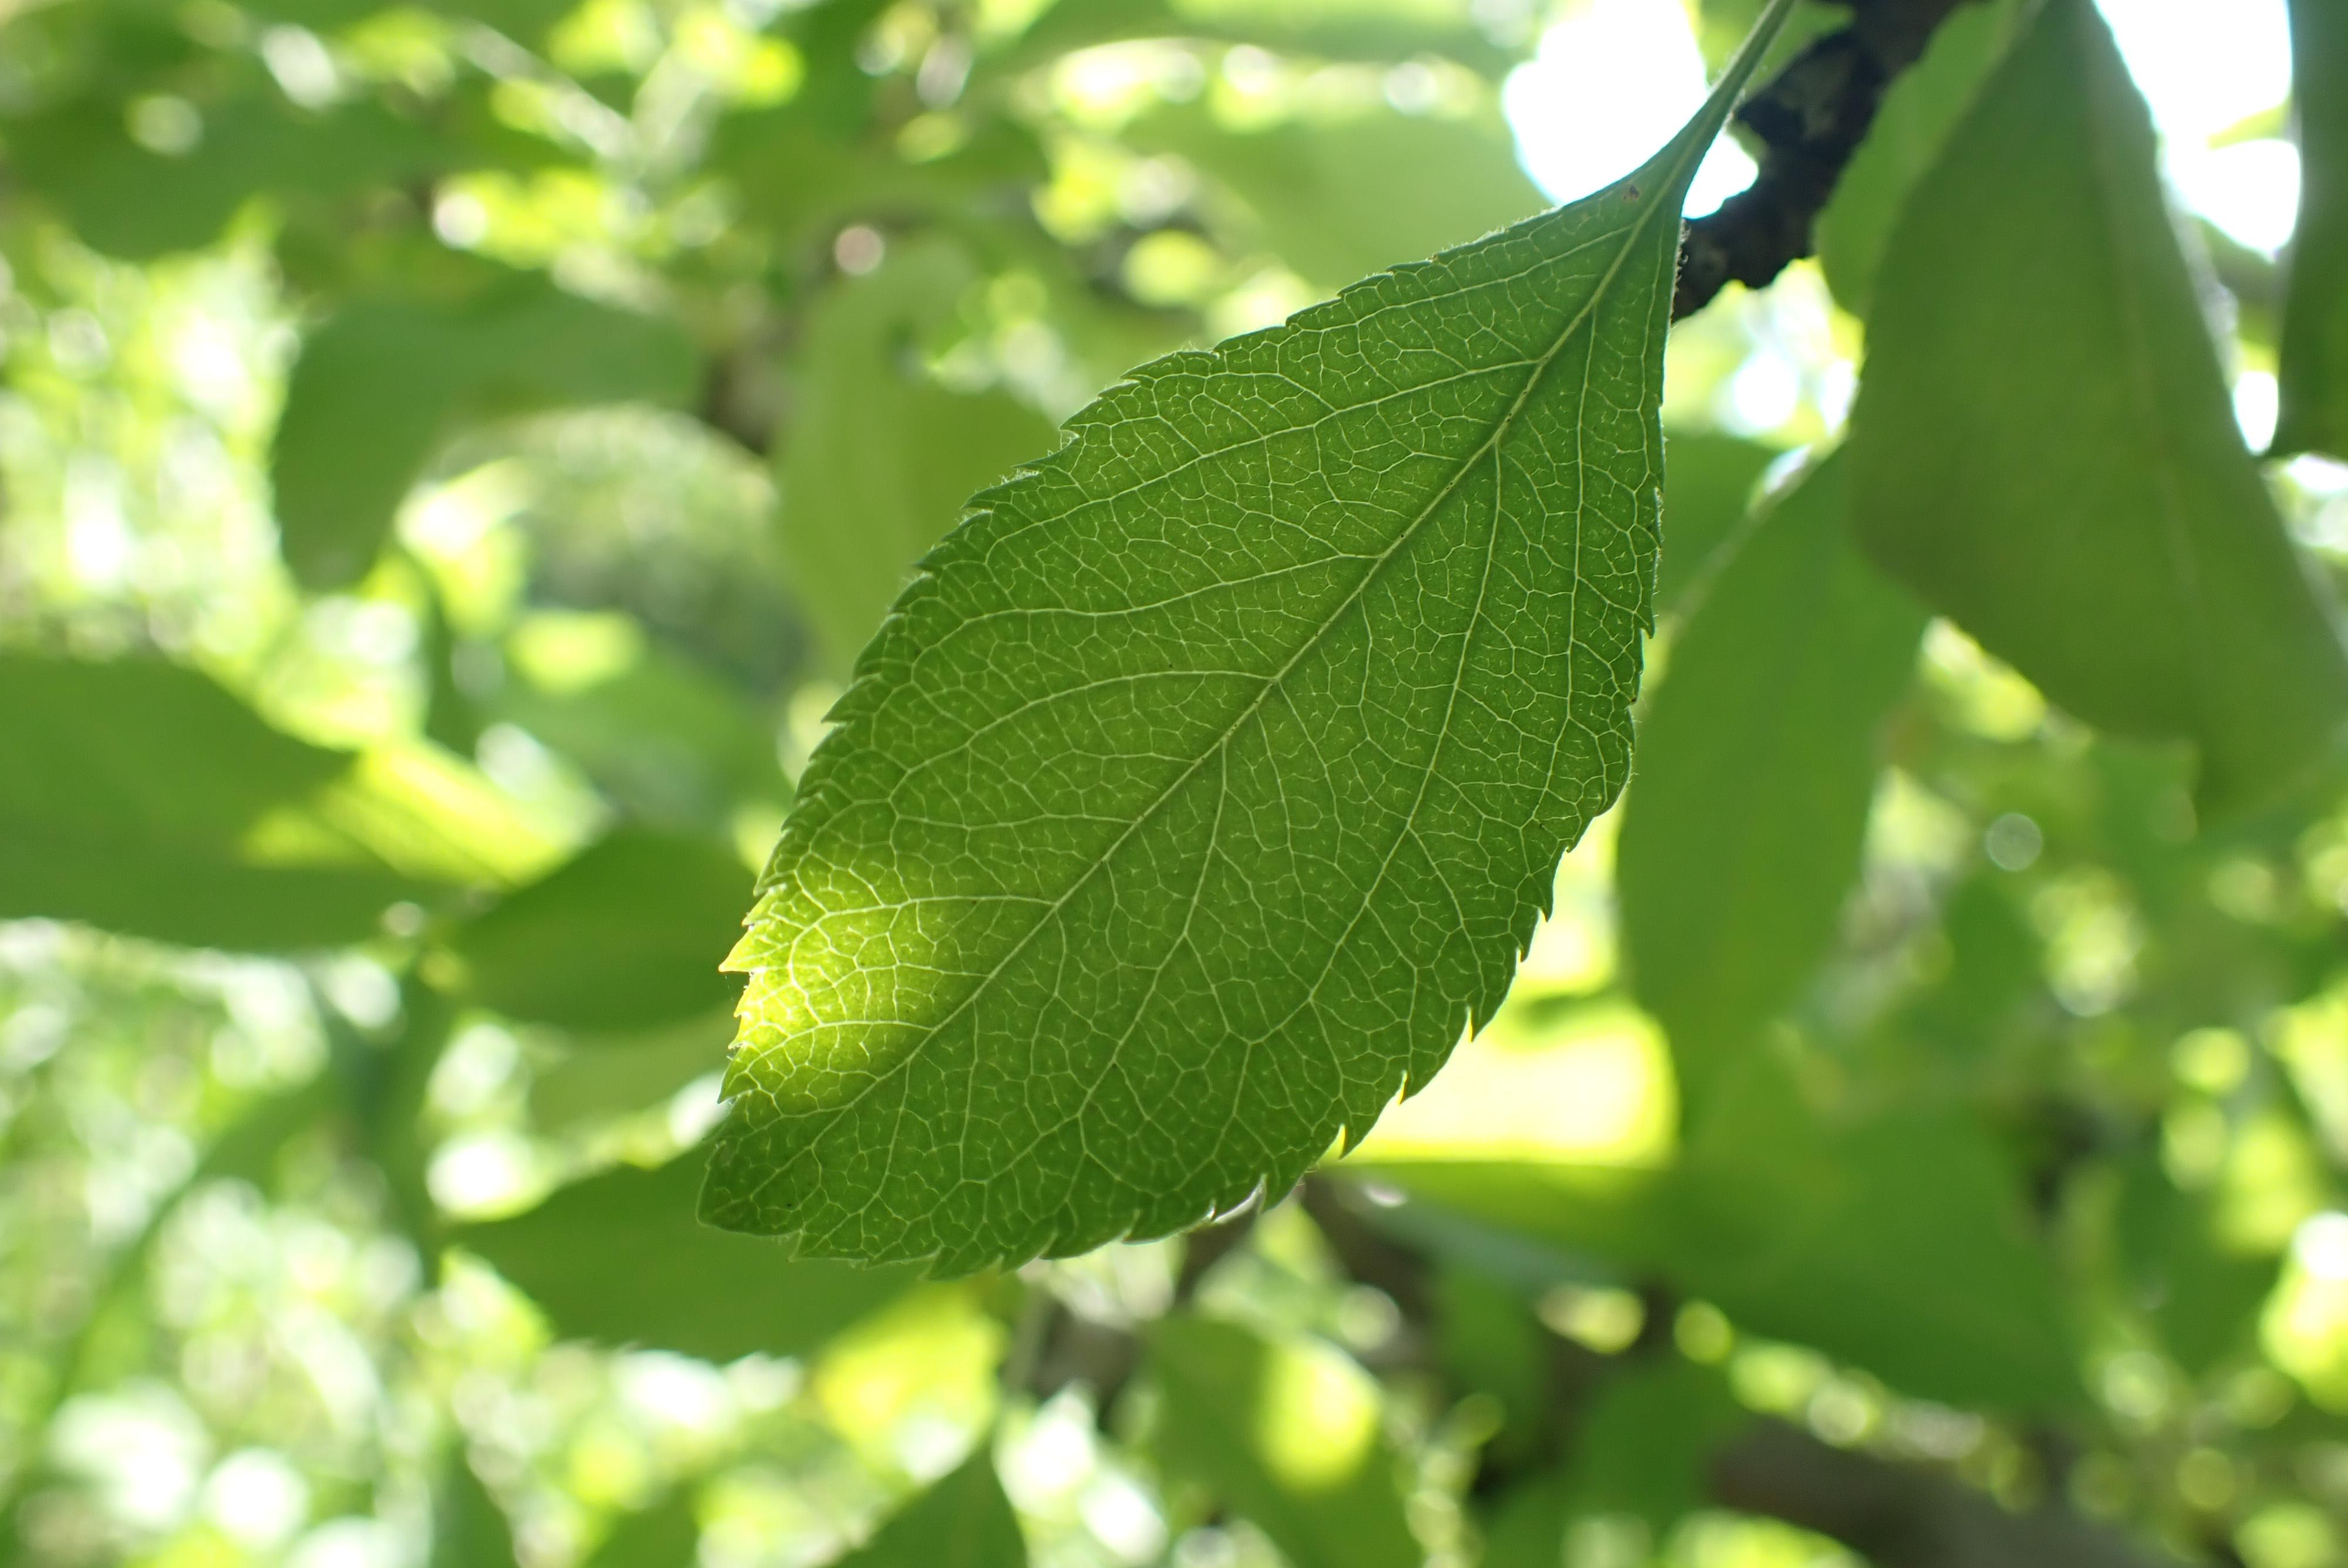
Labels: healthy